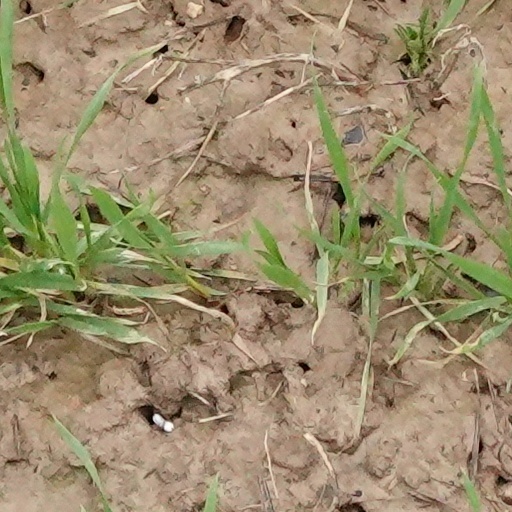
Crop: wheat